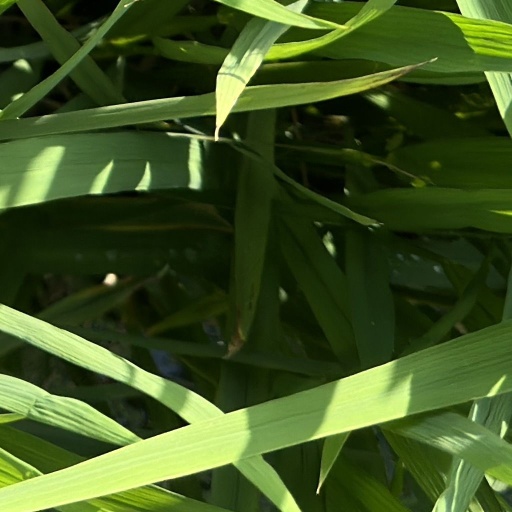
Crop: rice